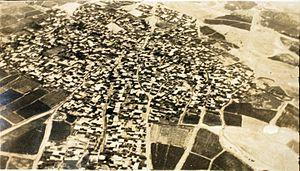
Kirkouk est une ville du nord de l'Irak, capitale de la province homonyme.